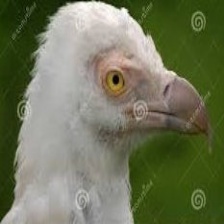
Species: PALM NUT VULTURE
Scientific name: GYPOHIERAX ANGOLENSIS
ImageNet parent category: vulture